Wandsworth High Street

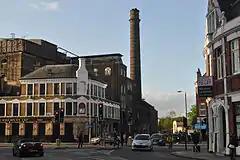
The former Ram Brewery complex on Wandsworth High Street

The High Street was formerly dominated by the Ram Brewery, the oldest continuously operating brewery in the United Kingdom. Operating from 1533 to 2006, the brewery has now closed, and the site has been redeveloped as the "Ram Quarter". The original Ram Inn public house continues to operate, and from 2019 is again brewing beer on the site.